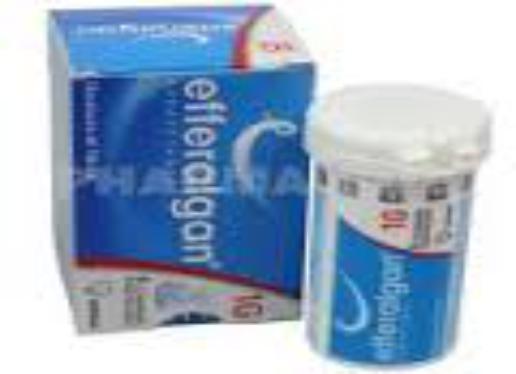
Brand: Efferalgan
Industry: Medical